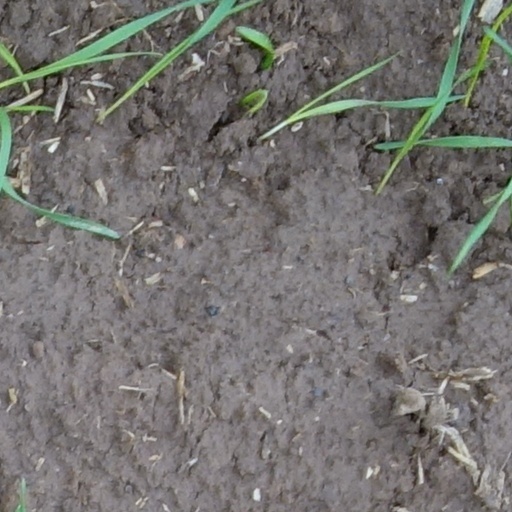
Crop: wheat